Wil Francis

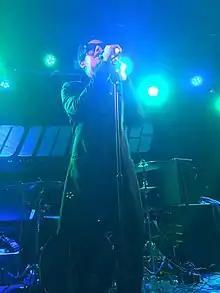
Francis in 2016

William Roy "wiL" Francis (a.k.a. William Control) (born January 8, 1982) is an American musician. He came to prominence as the lead vocalist and principal songwriter of the horror punk band Aiden.